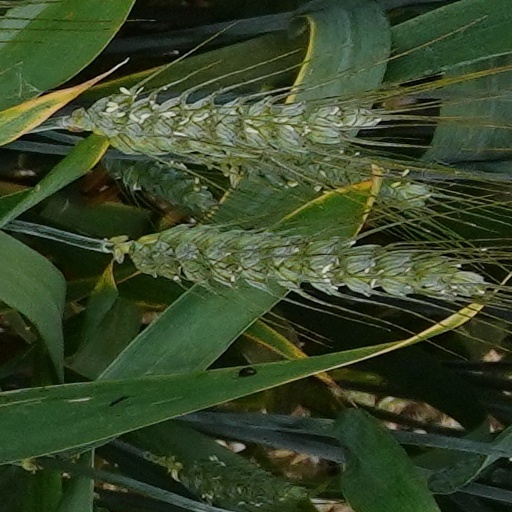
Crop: wheat